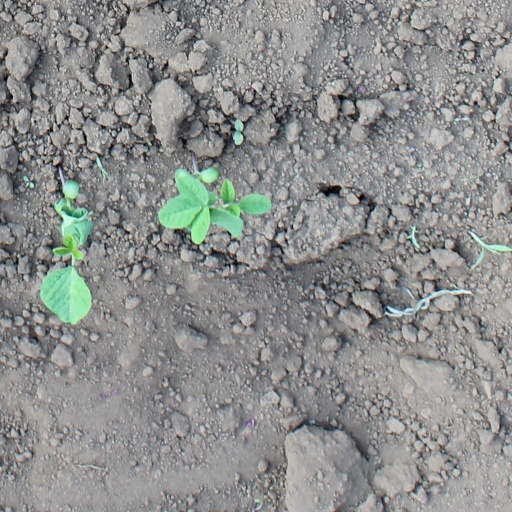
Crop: soybean